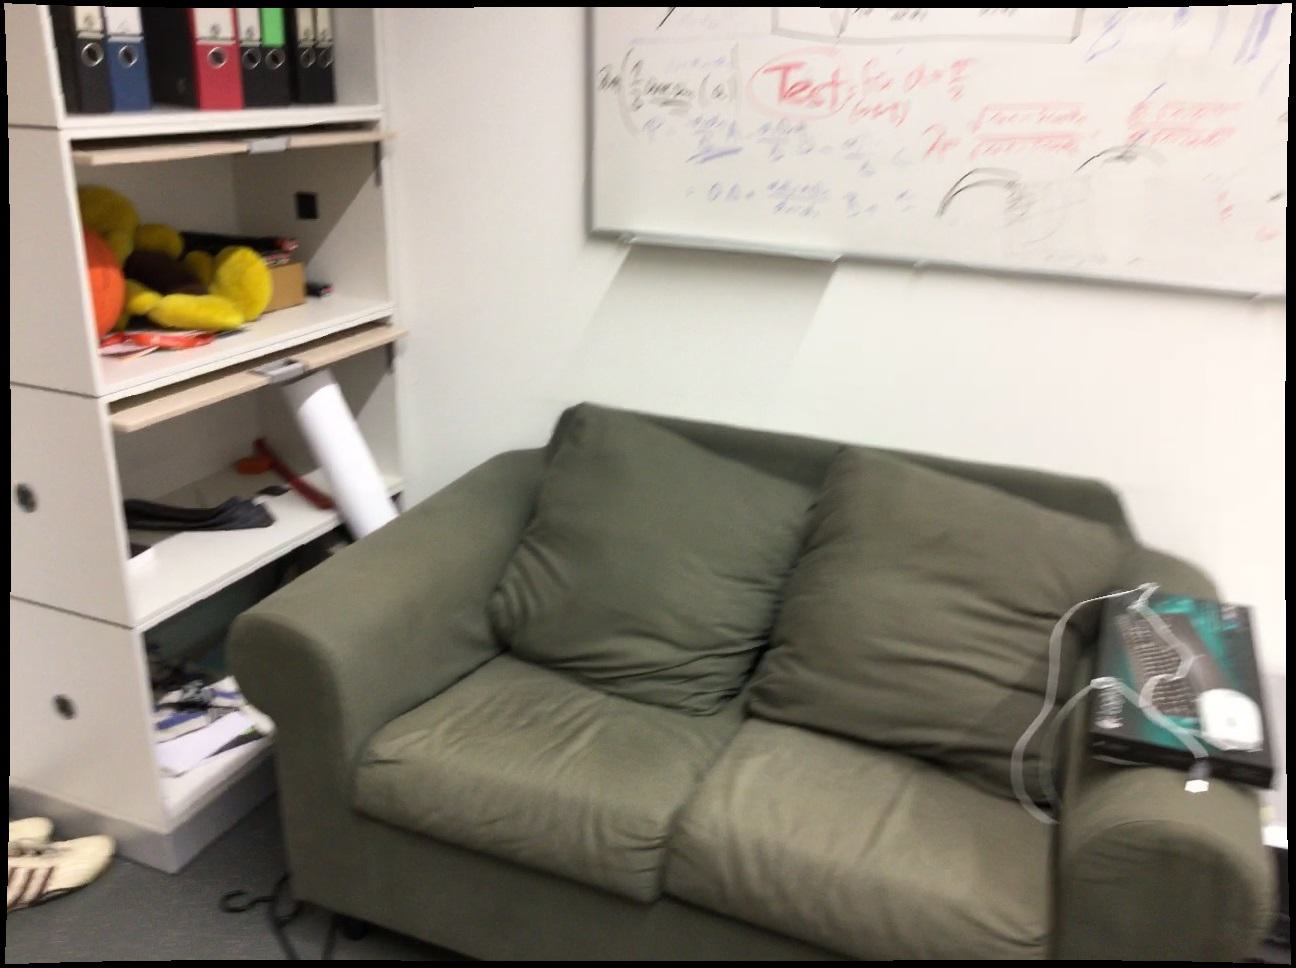
Question: Can the shelf fit right of the ball from the camera's perspective? Final answer should be yes or no.
Answer: Yes